John C. Breckinridge

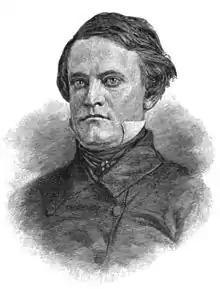
Breckinridge, "circa" 1850

Breckinridge received 1,481 votes, over 400 more than his nearest competitor, making this the first time that Fayette County had elected a Democrat to the state House of Representatives. Between the election and the legislative session, Breckinridge formed a new law partnership with Owsley's former secretary of state, George B. Kinkead, his previous partner having died in a cholera epidemic earlier in the year. He also co-founded the "Kentucky Statesman", a semiweekly Democratic newspaper, and visited his step-cousin, Mary Todd, where he met her husband, Abraham Lincoln, for the first time; despite their political differences, they became friends.